Japan National Route 465

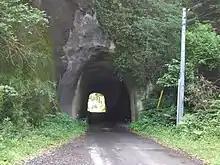
Yomachisaku Daiichi Tunnel

In 1902, the was completed using only hand tools along what would become National Route 465 in the city of Kimitsu. The tunnel is the second oldest tunnel that is designated as a part of a national highway in Japan.